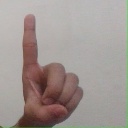
अक्षर: ड